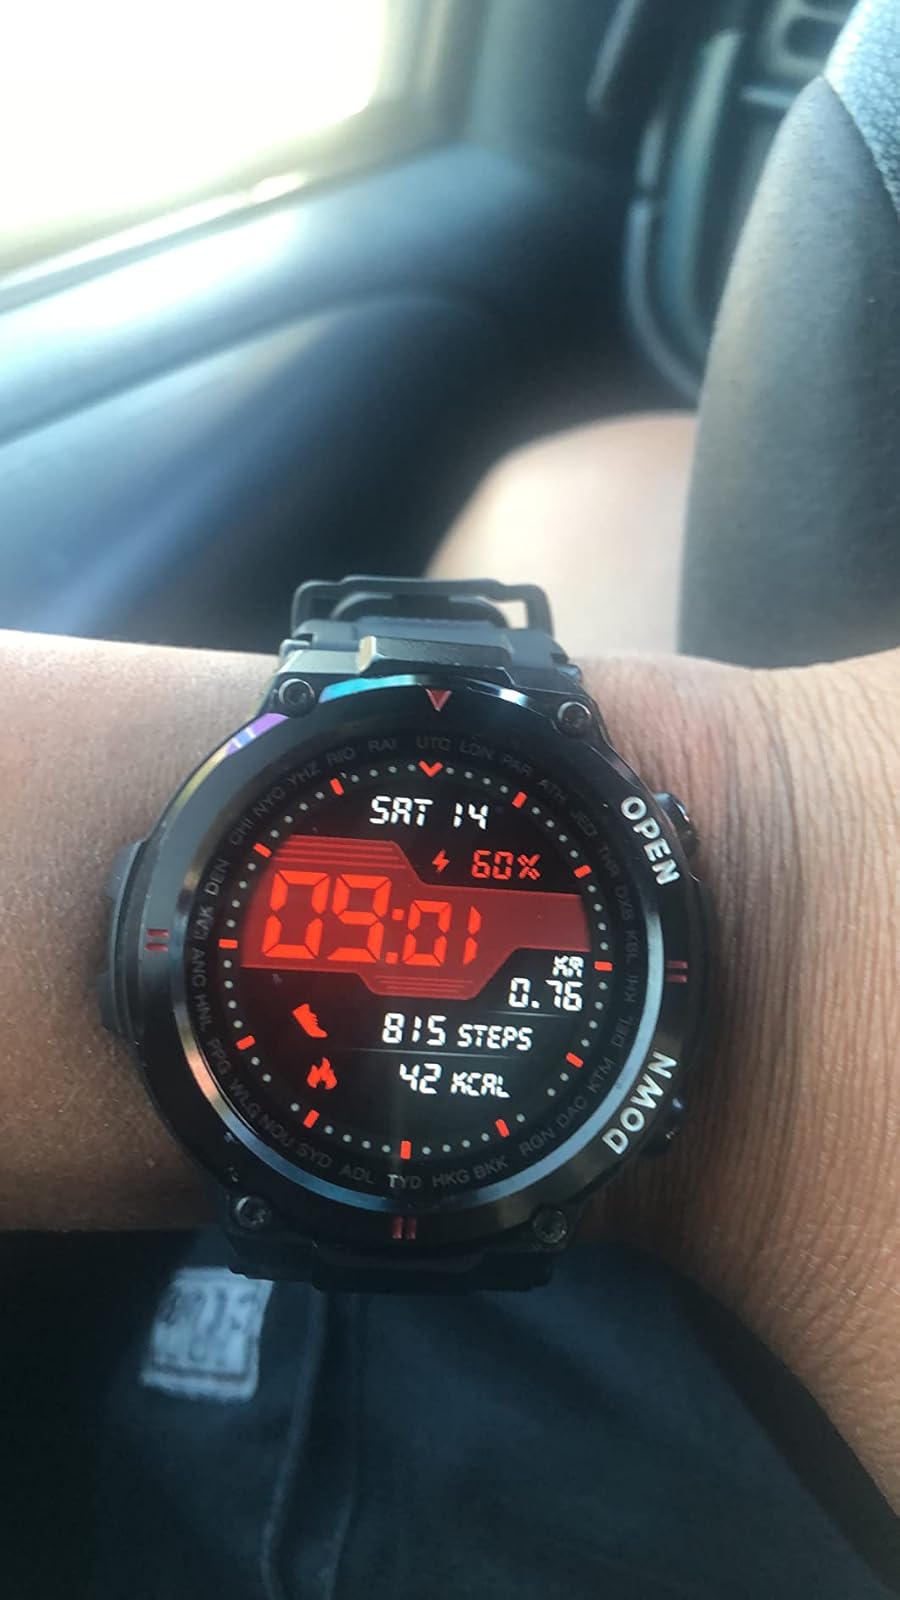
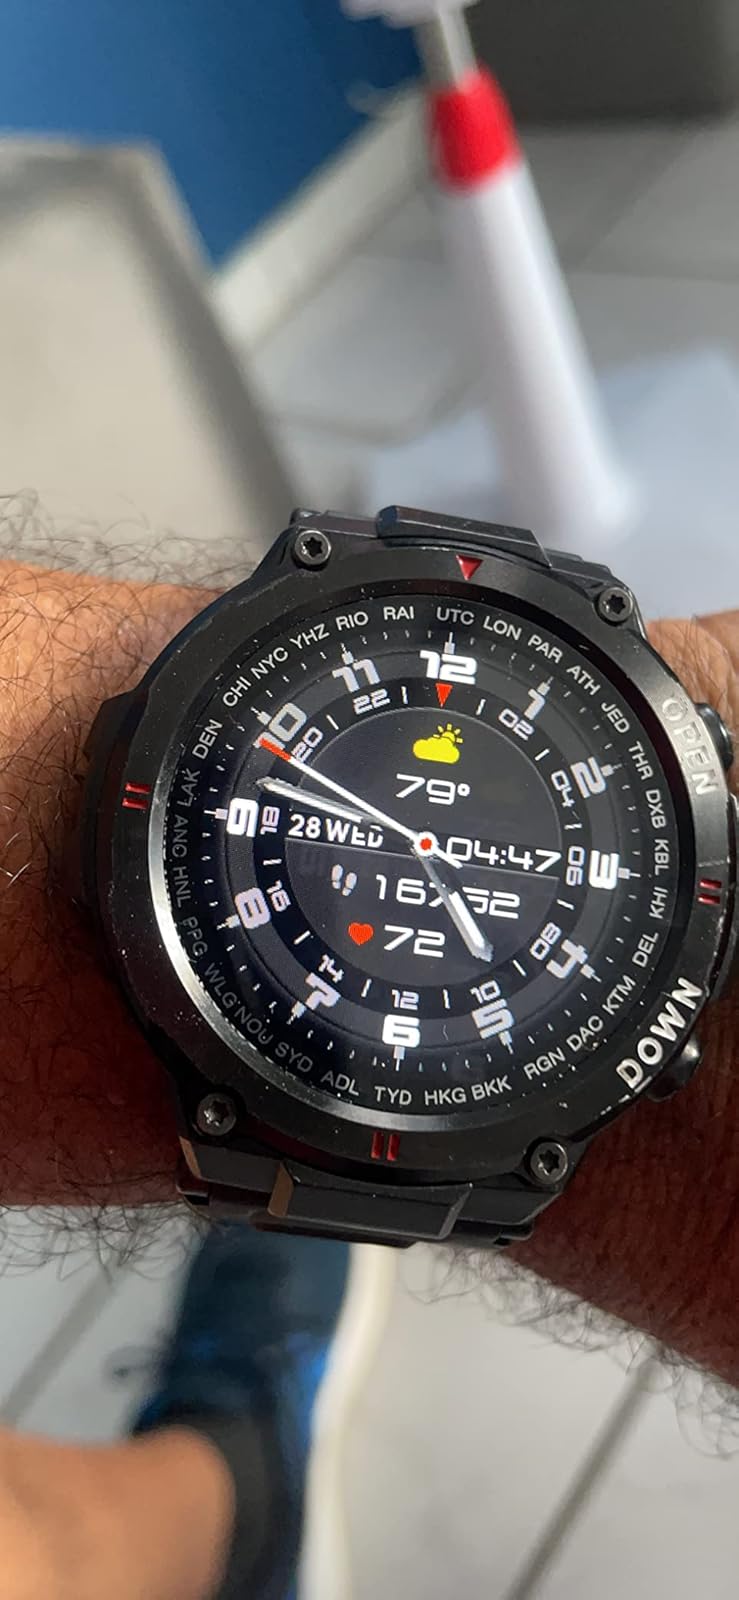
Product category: smartwatch
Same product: yes